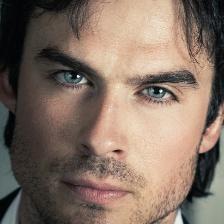
Label: faces